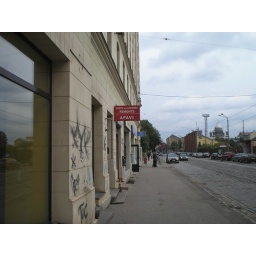
The door to my apartment was right under the red sign. Notice the graffiti.